Commonwealth Secretariat

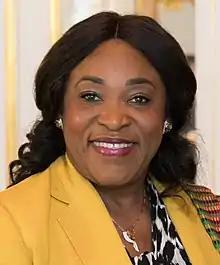
Shirley Ayorkor Botchwey, the current Commonwealth Secretary General since 2025

The chief executive of the Secretariat, and of the Commonwealth as a whole, is the Commonwealth Secretary-General. All Secretariat staff report to the secretary-general, who is also responsible for spending the Secretariat's budget, which is granted by the Heads of Government. It is the secretary-general, and not the ceremonial Head of the Commonwealth, that represents the Commonwealth publicly. The Head of the Commonwealth is more of a symbolic role, chosen by the Commonwealth leaders with no maximum set term. The secretary-general is elected by the Heads of Government at the Commonwealth Heads of Government meetings for a maximum of two terms of four years; until 2000, a term was five years. The current Secretary-General is Ghana's Shirley Ayorkor Botchwey, who replaced Patricia Scotland as secretary-general on 1 April 2025.